Dixon Hawke

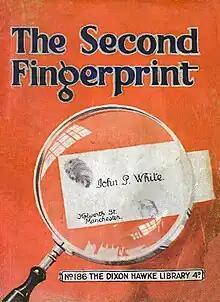

On July 14, 1919 "The Dixon Hawke Library" made its debut. It ran for 576 issues until its demise in 1941. The first story was entitled "The Flying Major" and introduced young female reporter Molly Connor.